Jaguar XE

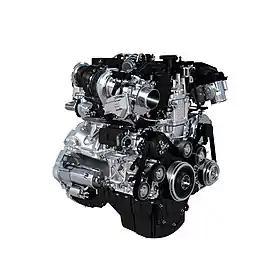
Jaguar Land Rover Ingenium engine

Initially offered with rear-wheel drive, the D7a modular architecture was designed to accommodate all-wheel drive (AWD), which was offered in November 2015.